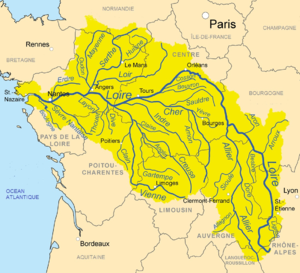
carte du bassin de la Loire et de ses principaux affluents.
Le bassin de la Loire est un bassin versant situé en France, qui comprend le système hydrologique de son fleuve principal, la Loire.
La Loire est le plus long fleuve de France, avec une longueur de 1 006 kilomètres. Sa source se trouve sur le versant sud du mont Gerbier-de-Jonc, au sud-est du Massif central, dans le département de l'Ardèche. Son embouchure vers l'océan Atlantique se trouve dans le département de la Loire-Atlantique, dans l'ouest de la région des Pays de la Loire. Son cours se situe intégralement en France ; il est géométriquement orienté d'abord sud-nord jusqu'aux environs de Briare dans le Loiret.
L'Oudon est une rivière française qui coule dans les départements de la Mayenne et de Maine-et-Loire, et l'affluent le plus important de la rive droite de la Mayenne. Dans les fortes crues, il peut atteindre un débit de 396 m³/s.
Le Layon est une rivière du centre-ouest de la France, dans les deux départements de Maine-et-Loire et des Deux-Sèvres, des régions Nouvelle-Aquitaine et Pays de la Loire, affluent en rive gauche de la Loire.
Le Loir est une rivière du centre-ouest de la France, dans les quatre départements d'Eure-et-Loir, de Loir-et-Cher, de Maine-et-Loire, de la Sarthe, dans les deux régions Centre-Val de Loire et Pays de la Loire, et un affluent de la Sarthe, donc un sous-affluent de la Loire.